Samphire Hoe

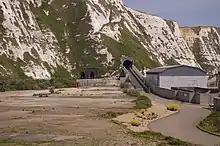
Samphire Hoe. In the background are the tall twin portals to the Shakespeare Tunnel, in the middle is the road access tunnel to the Hoe, from the A20 above the cliff, and on the right is one of the Channel Tunnel equipment sheds.

The cliffs above the current park (Round Down Cliff) were blown up with gunpowder in 1843 to aid the creation of the Dover to Folkestone railway. In 1880 an attempt was made from the site to create a tunnel that would pass under the English Channel but it failed shortly afterwards. In 1895 a coal mine was sunk there but this closed in 1921 after being very unsuccessful. These activities were served by Shakespeare Cliff Halt railway station at the western end of the Shakespeare Cliff tunnel; the remains of the platforms can be seen from the road to the car park, but trains still pass through. A community of fisherfolk and others once lived at the foot of Shakespeare Cliff.